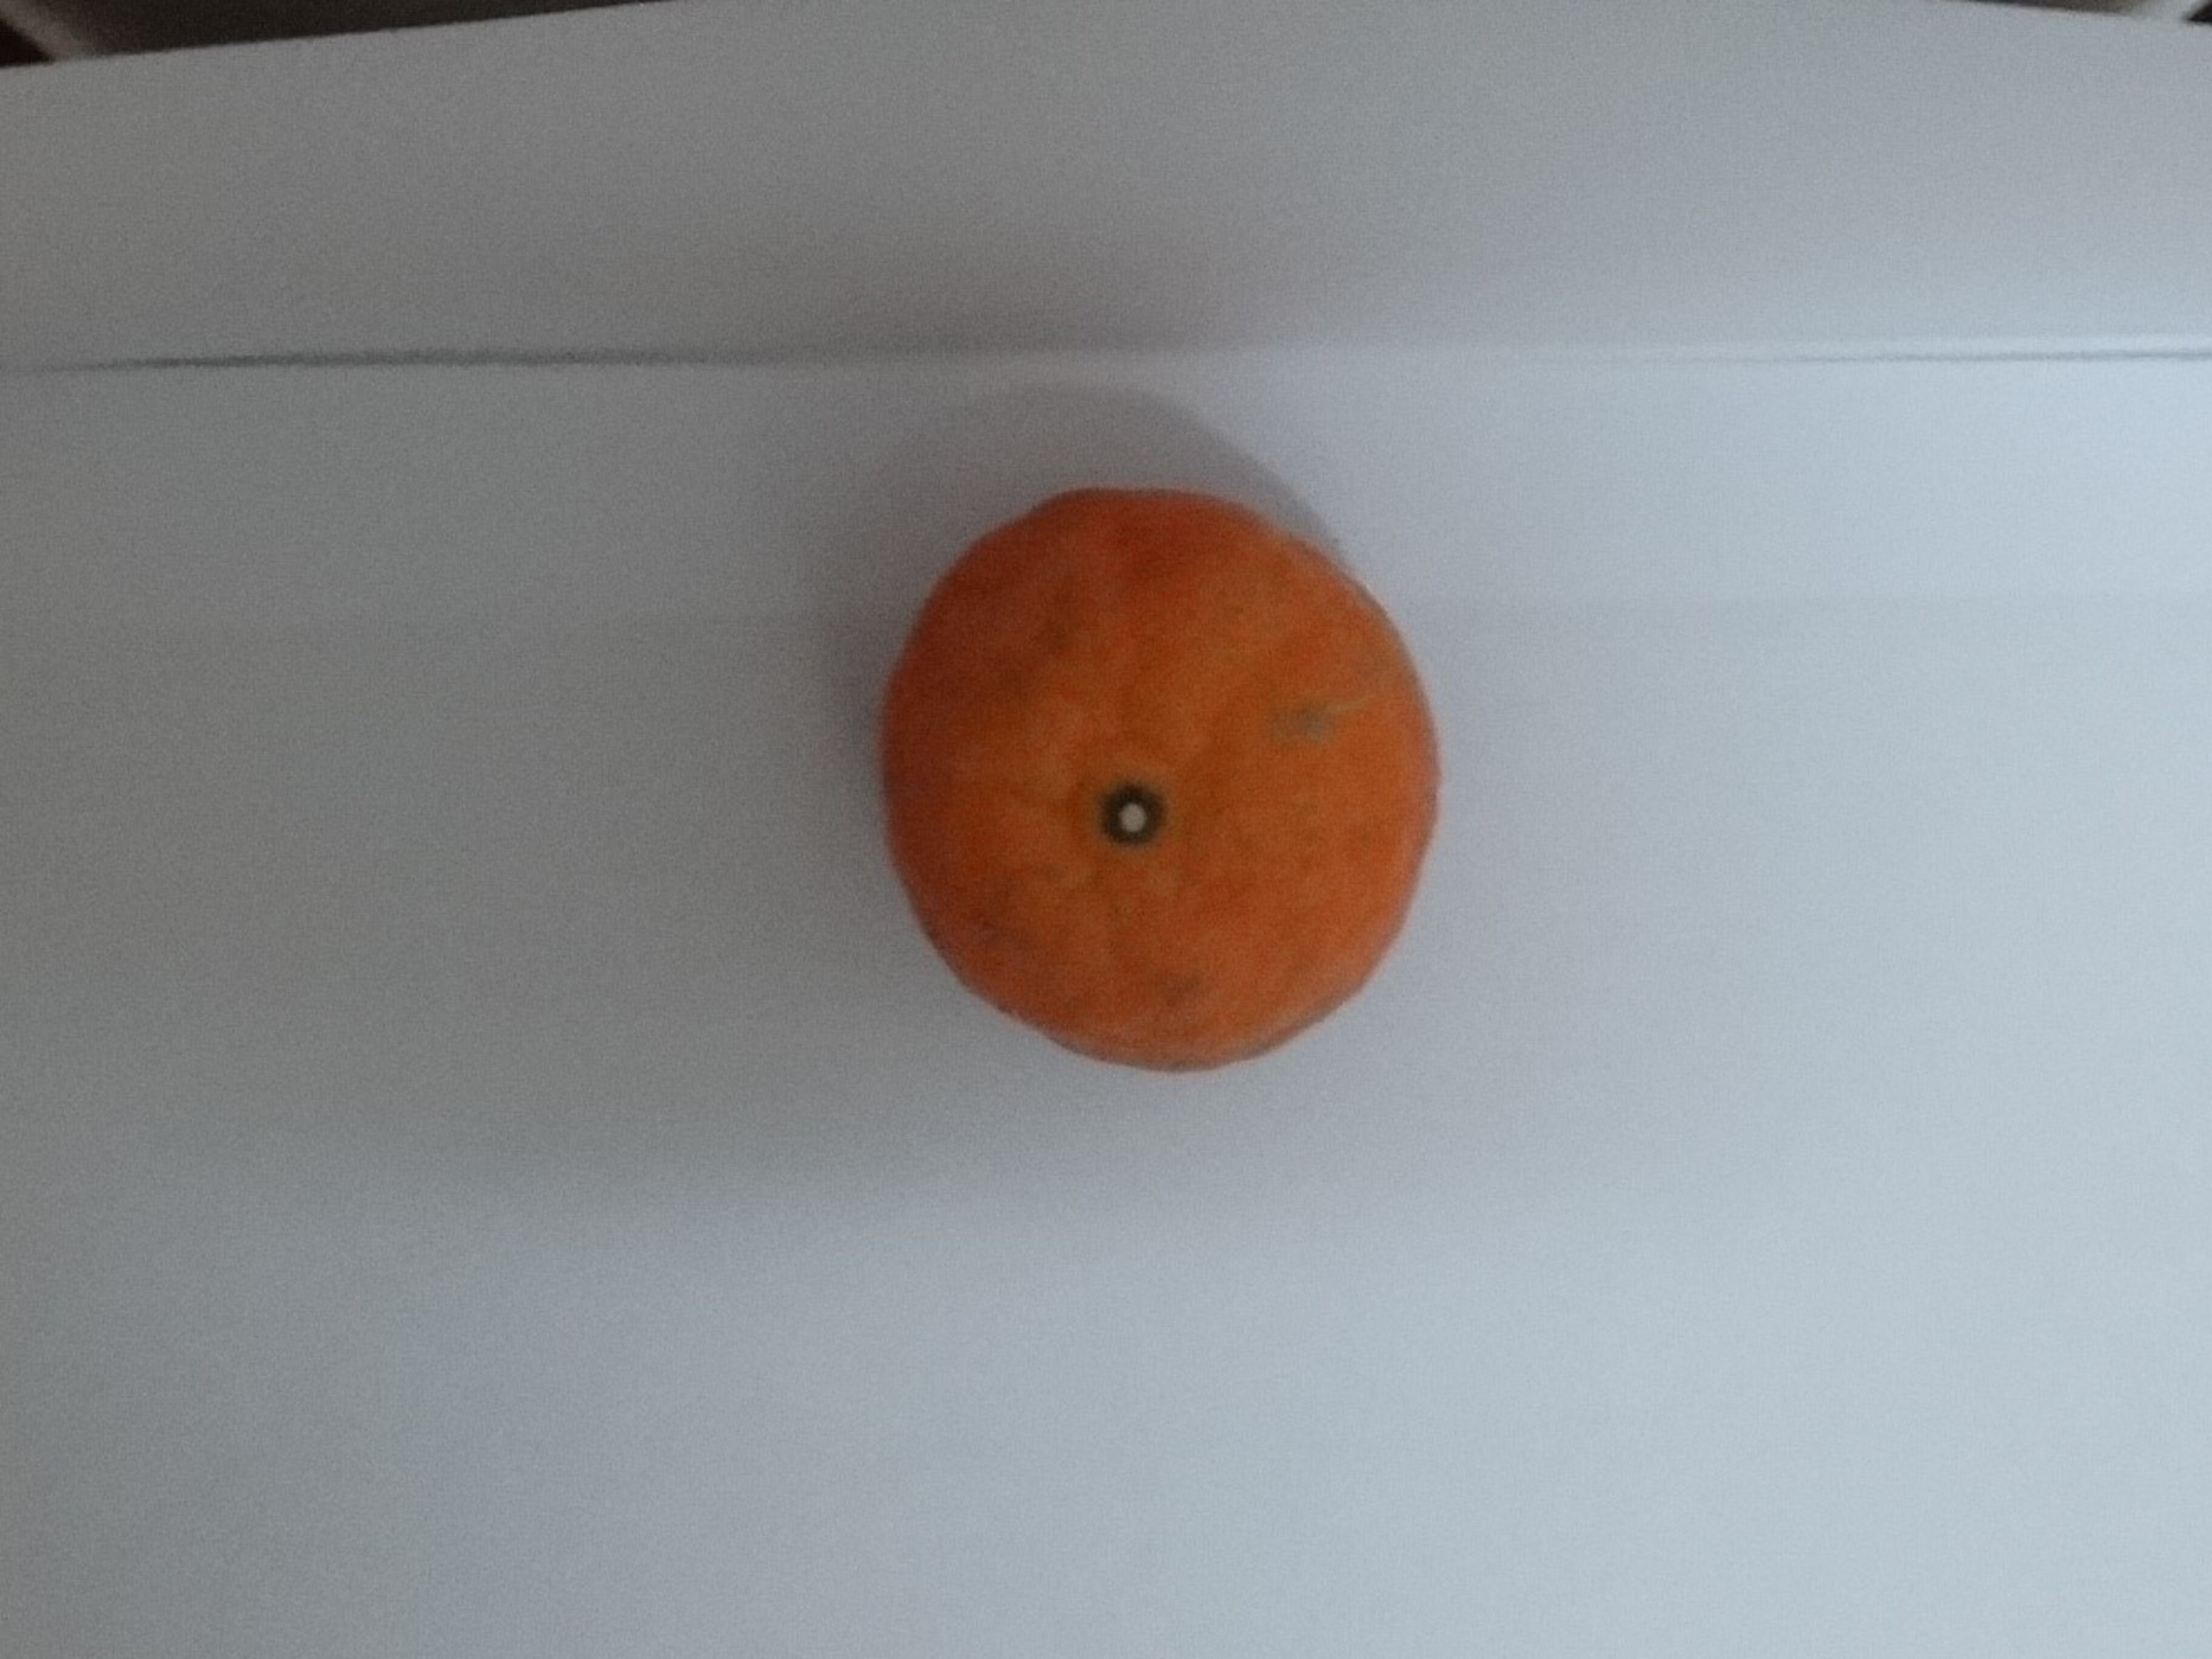
Citrus fruit variety: murcott